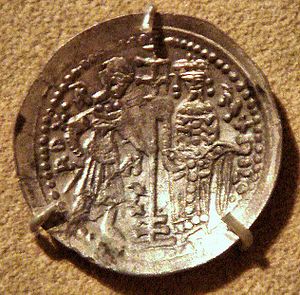
Roger 2. af Sicilien / Regeringstid / Kejseren angriber
Sølvdukat med afbildning af Roger 2. af Sicilien og sønnen Roger 3. af Apulien. Den er slået i Brindisi og navnet dukat (ducato) betyder hertugdømme på italiensk og henviser til hertugdømmet Apulien. Dukaten blev med tiden en udbredt mønt over hele Europa.
Roger 2. af Sicilien, kendt som Roger de Hauteville på fransk og Ruggero il normanno på italiensk, var den første konge af Kongeriget Sicilien fra 1130 til 1154.